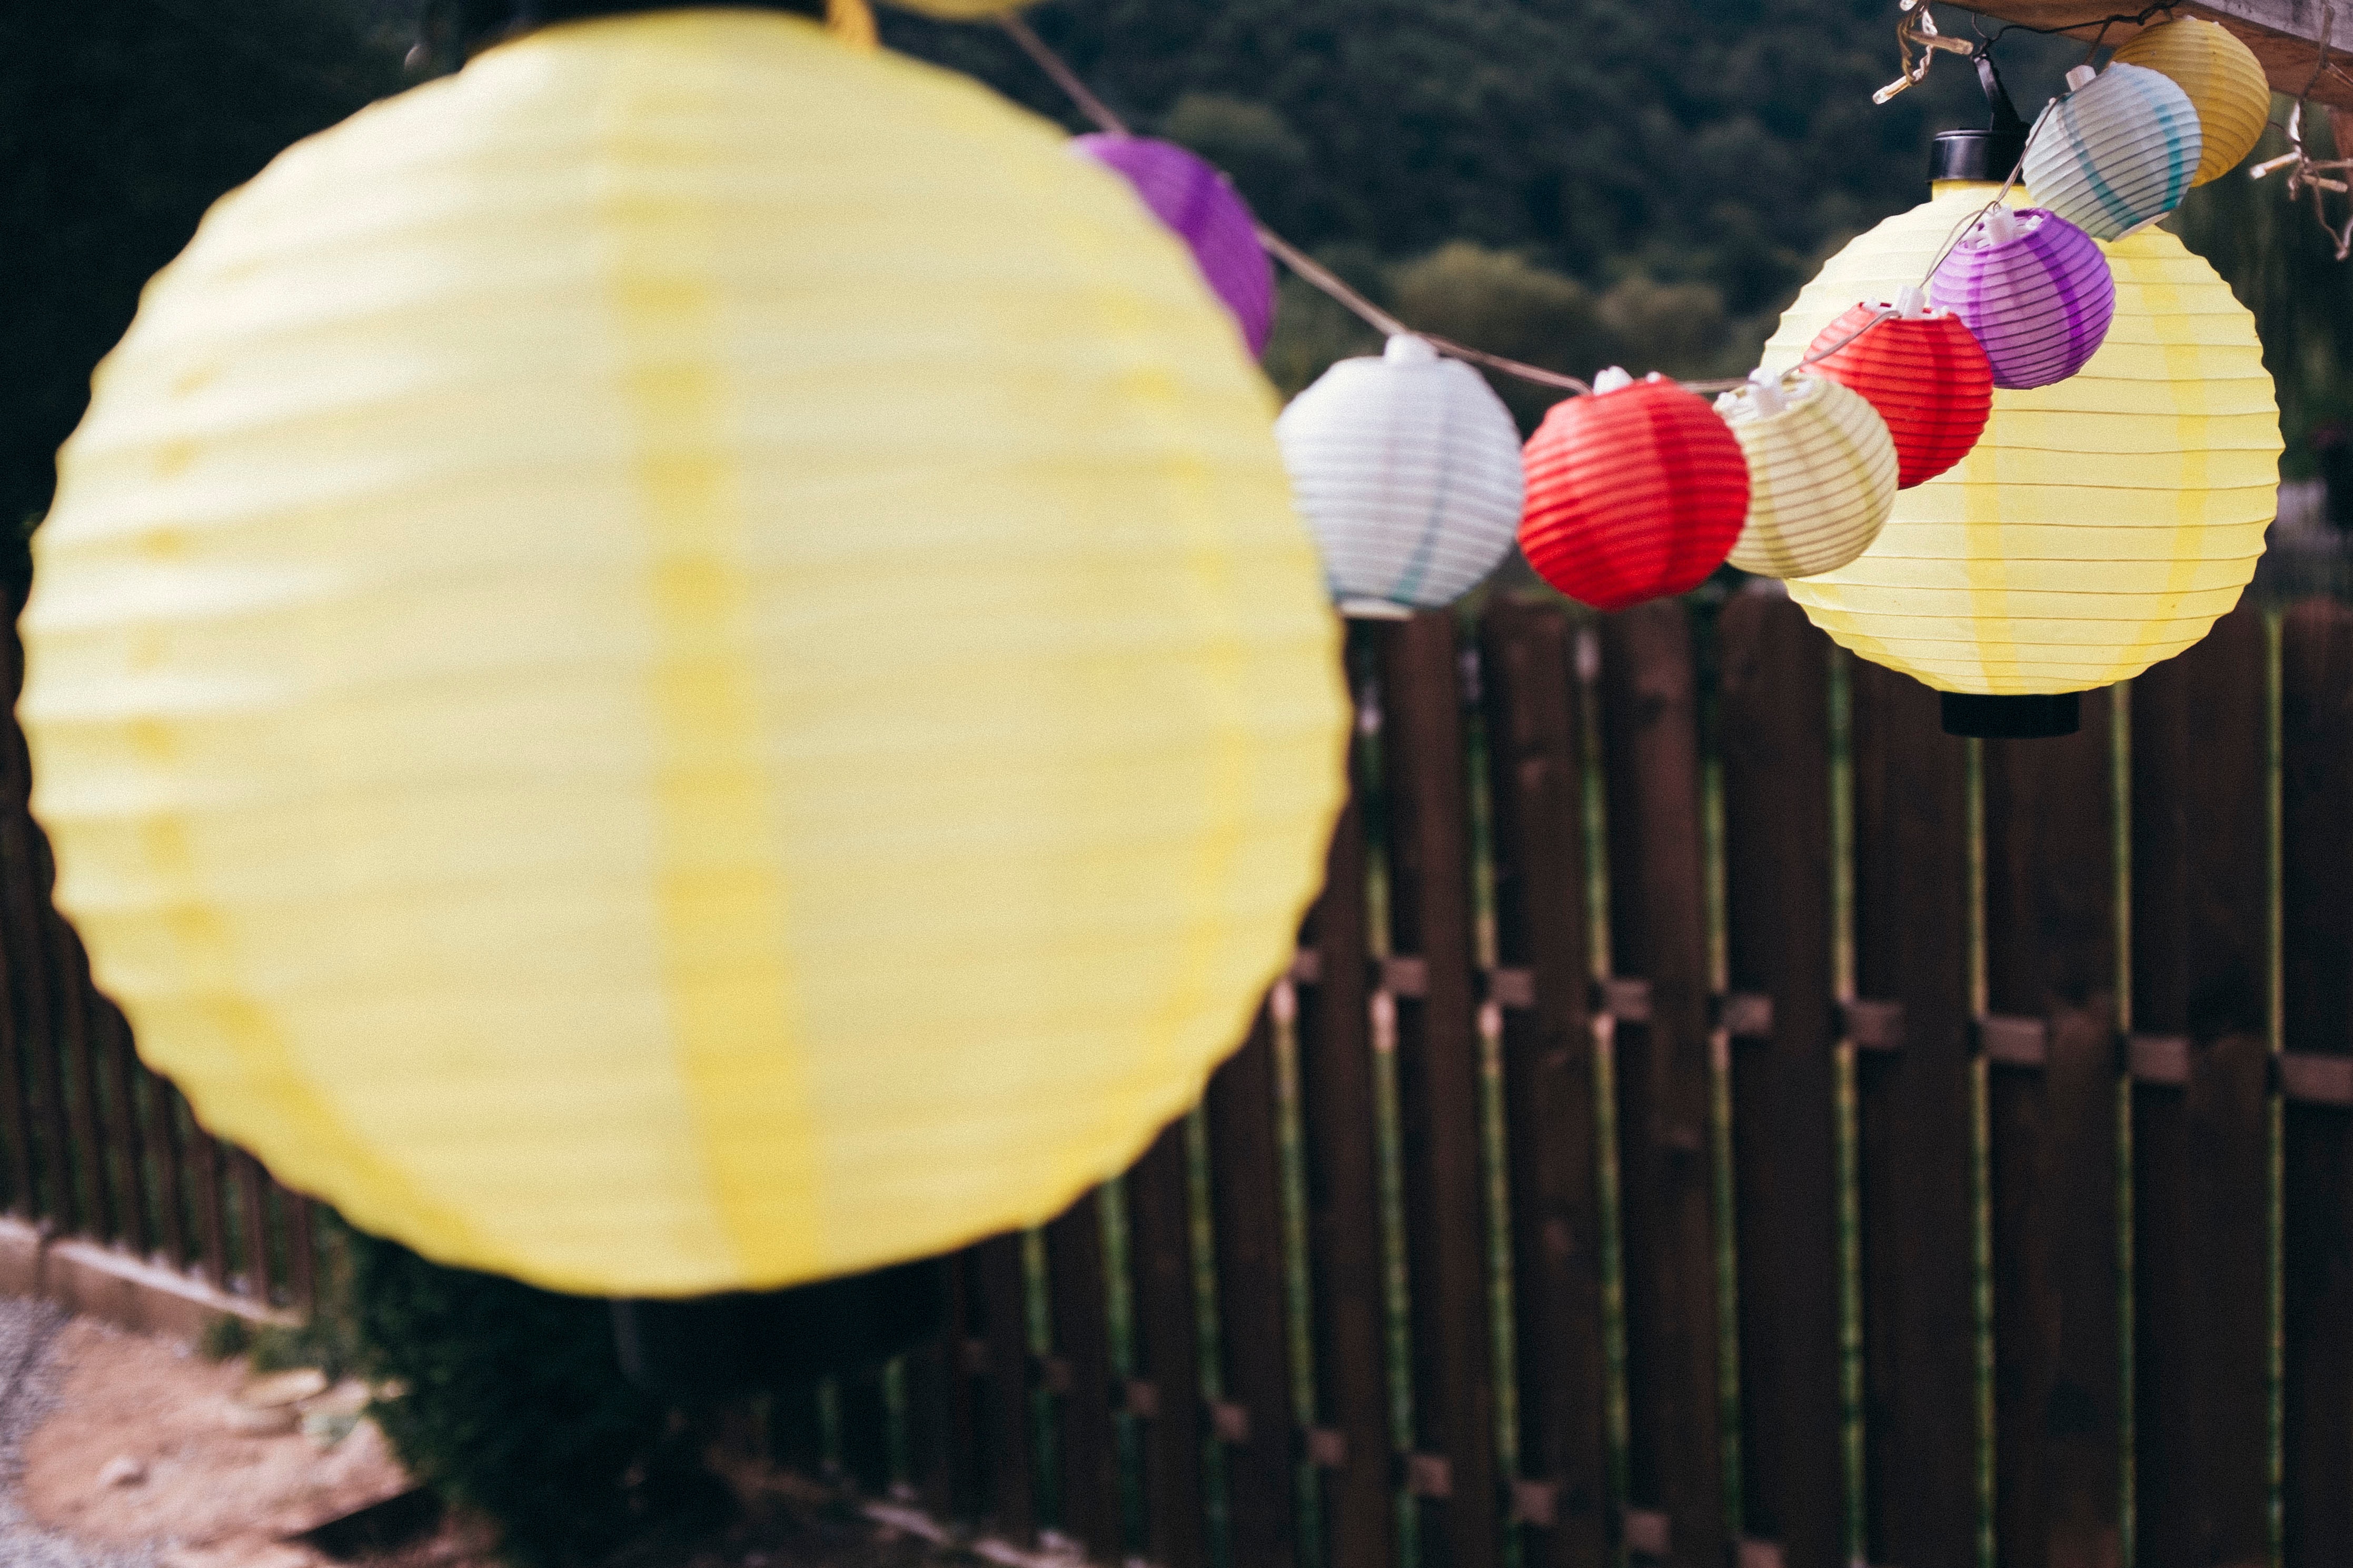
leaf, flower, food, color, autumn, yellow